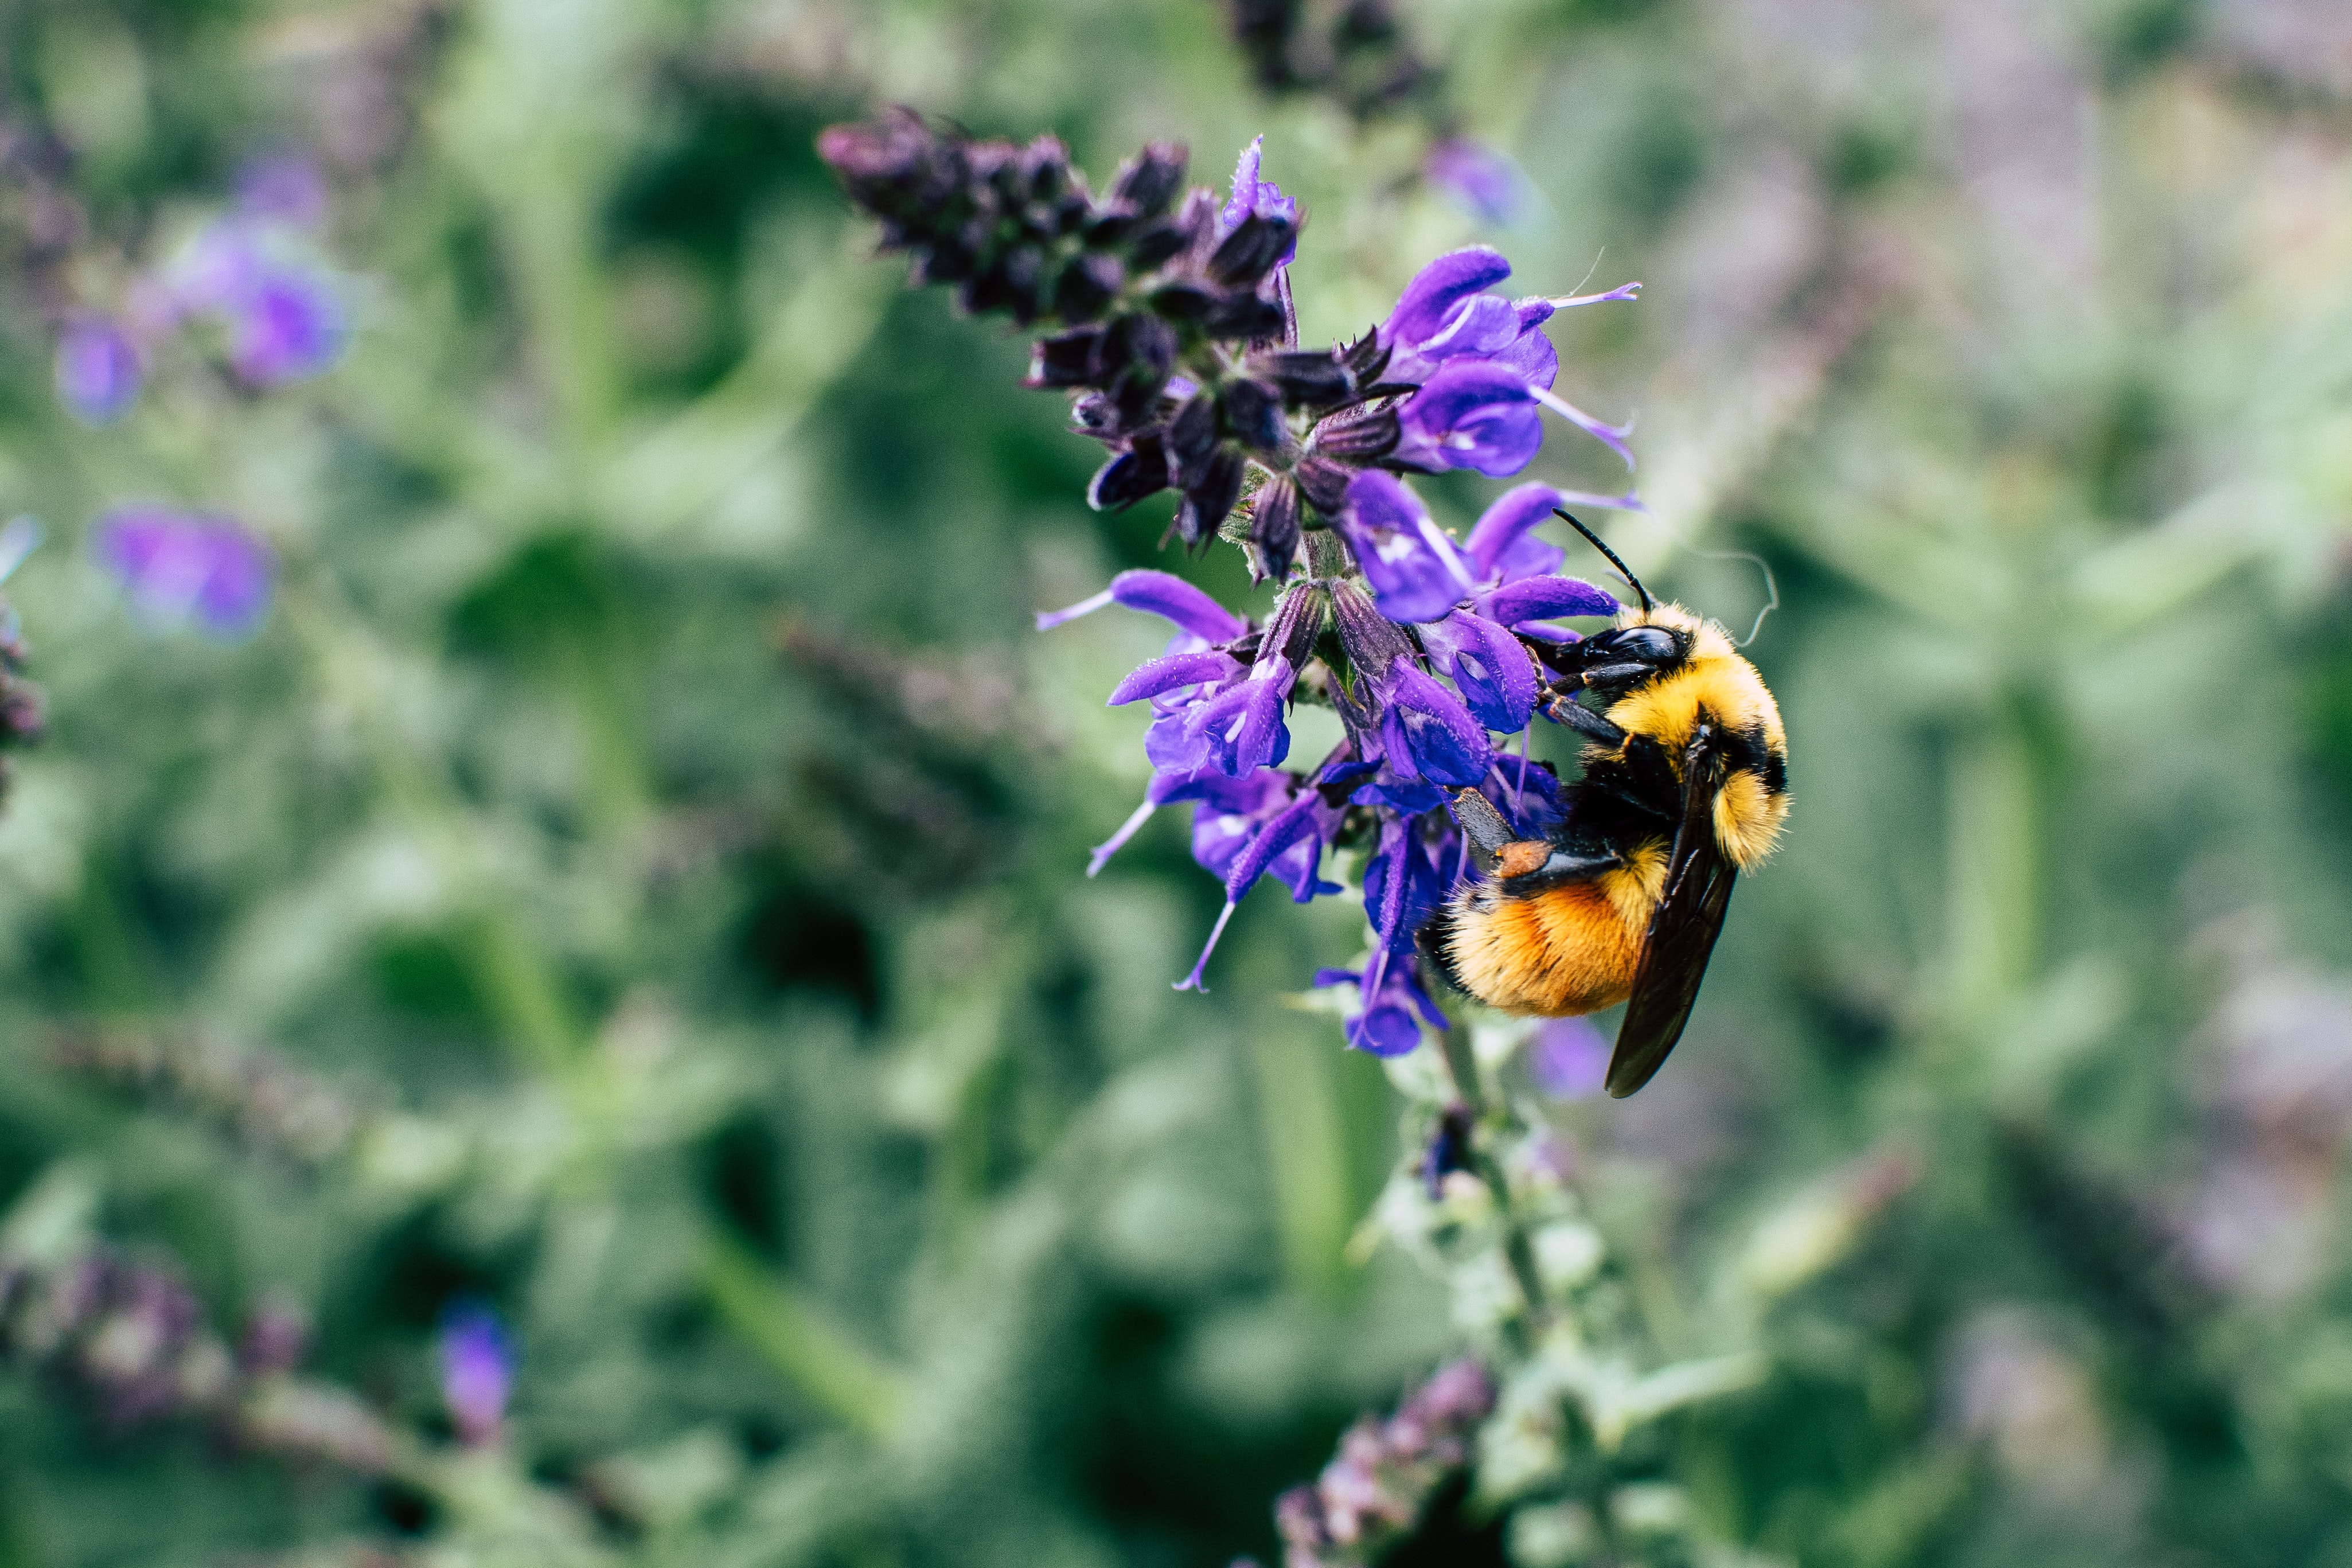
flower, flowering plant, honeybee, bumblebee, lavender, insect, plant, english lavender, bee, membrane winged insect, pollinator, hyssopus, invertebrate, french lavender, Megachilidae, nectar, carpenter bee, Blister beetles, pollen, nepeta, wildflower, hornet, ironweed, buddleia, sage, arthropod, broomrape, perennial plant